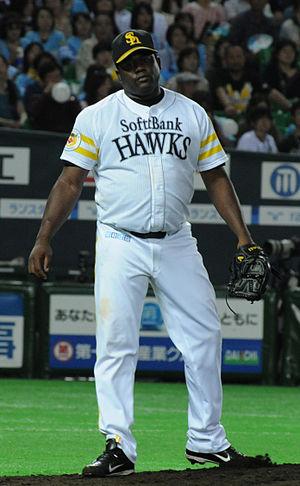
Yhency Jose Brazobán est un joueur dominicain de baseball qui évolue pour les Fukuoka SoftBank Hawks de la Ligue Pacifique du Japon.